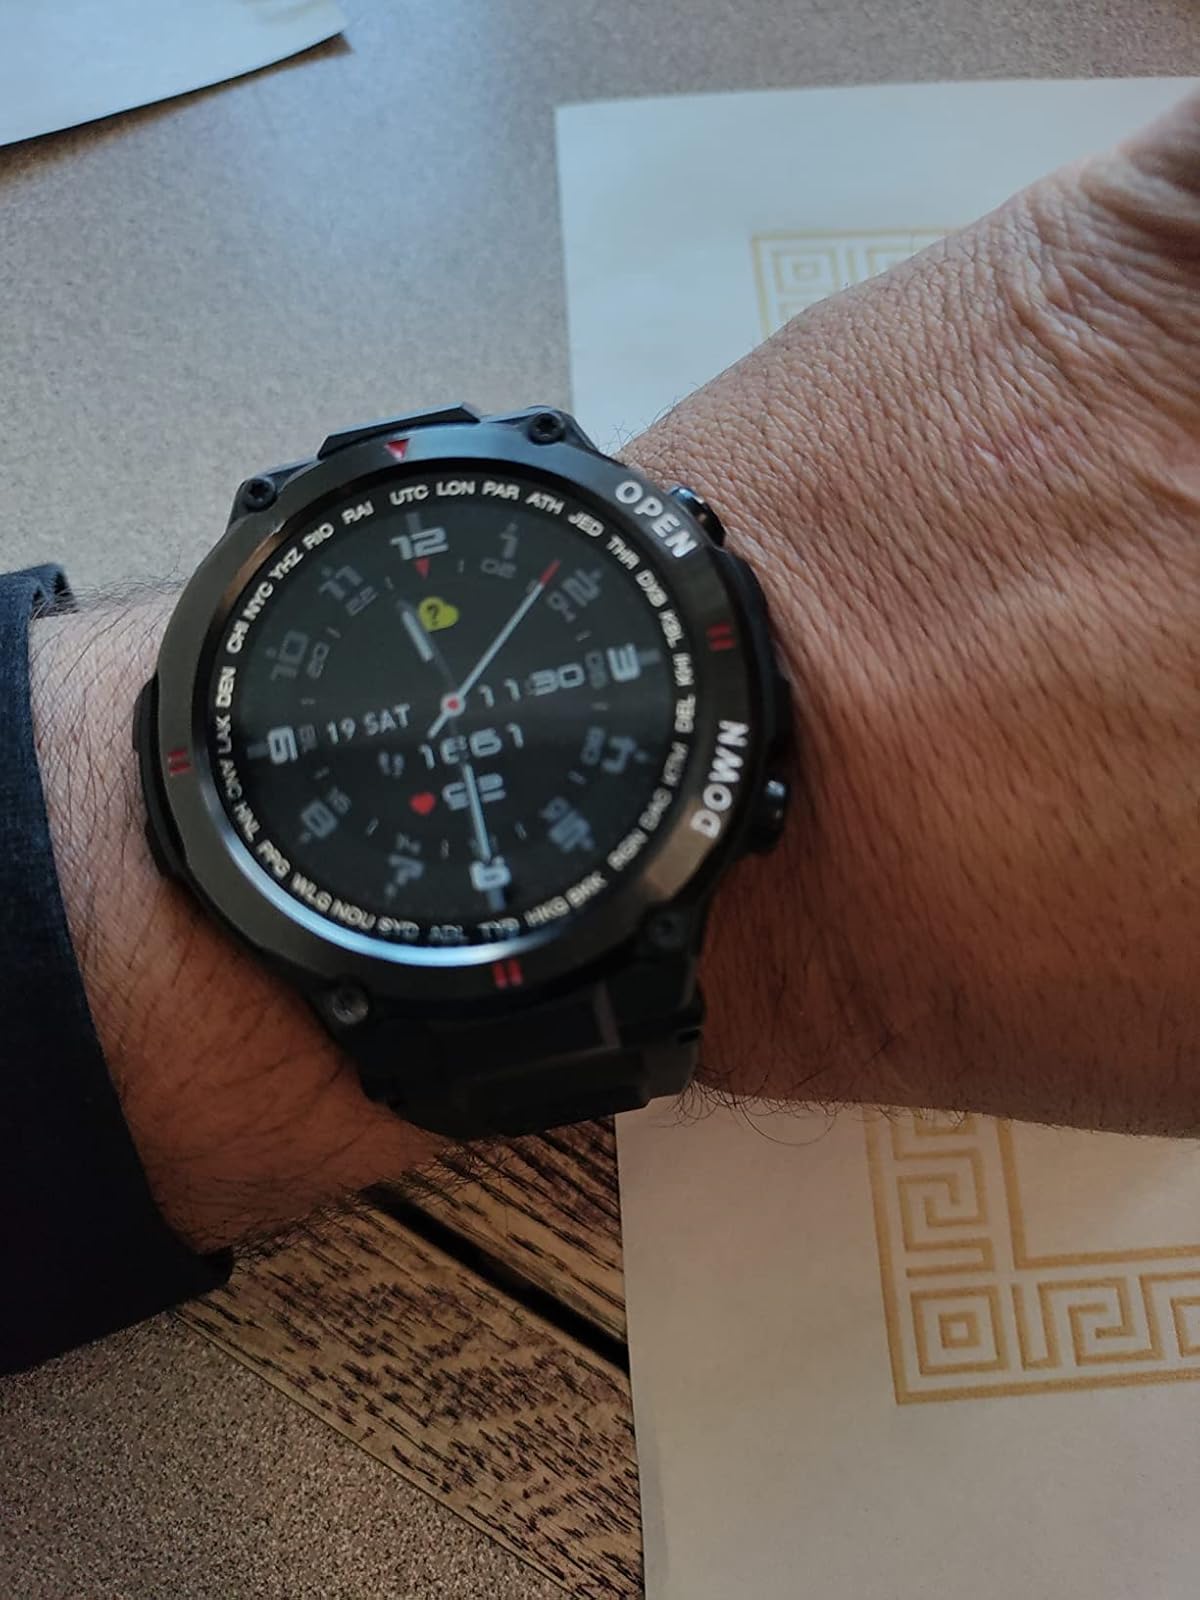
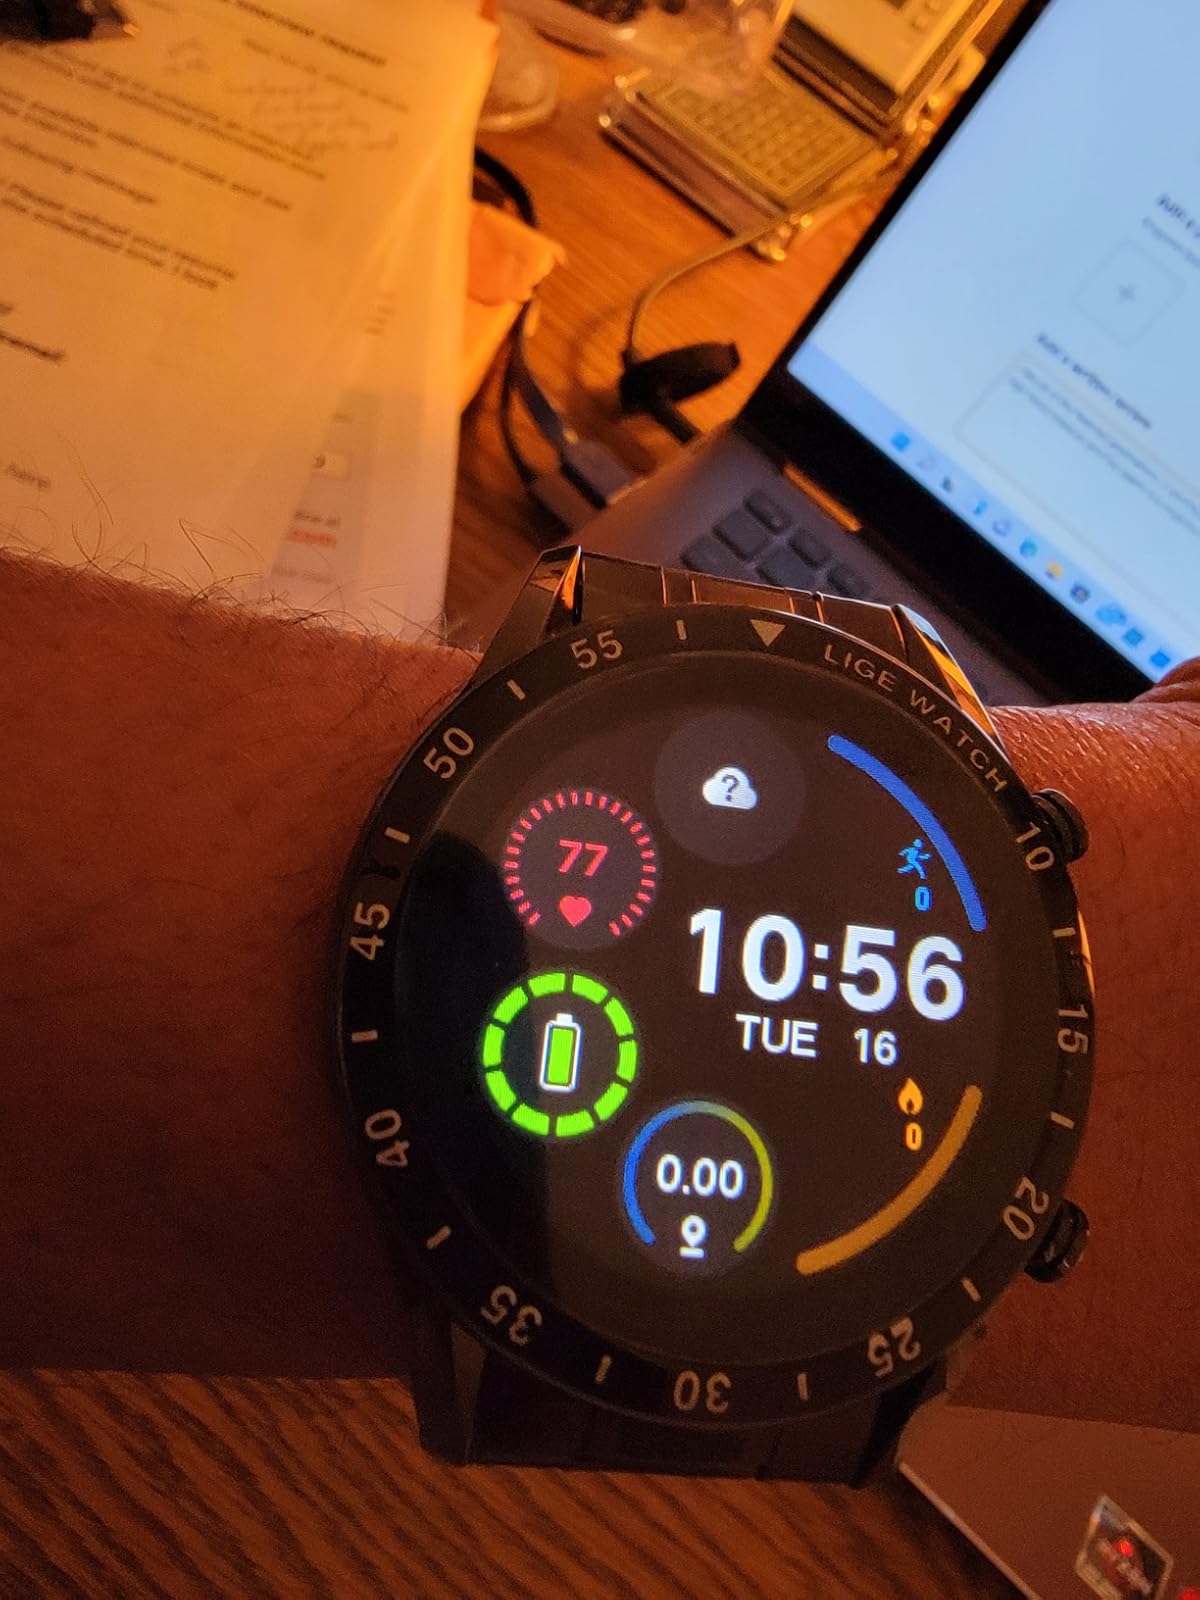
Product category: smartwatch
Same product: no